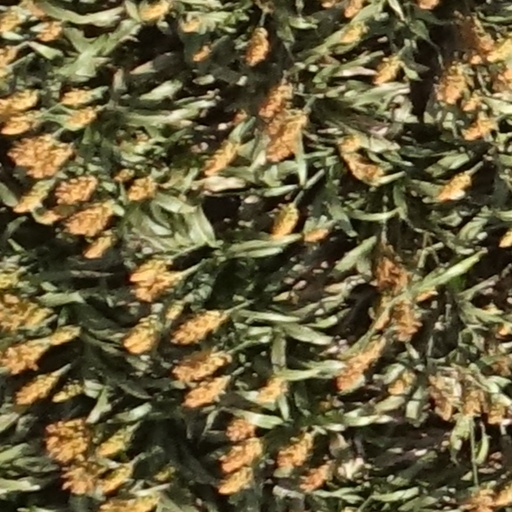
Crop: sorghum